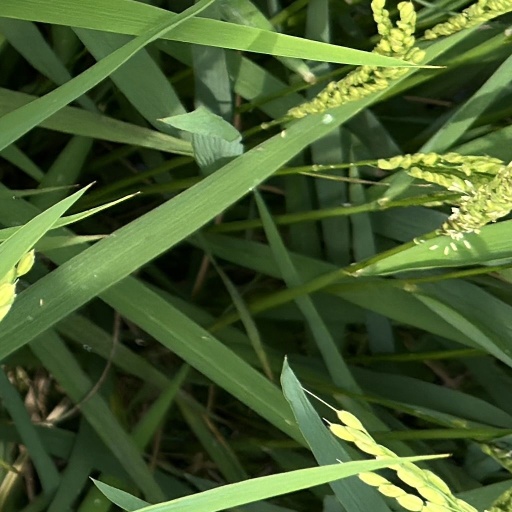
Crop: rice